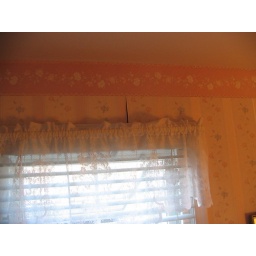
Pink bedroom rear of house over window. Water damage and mold growth.